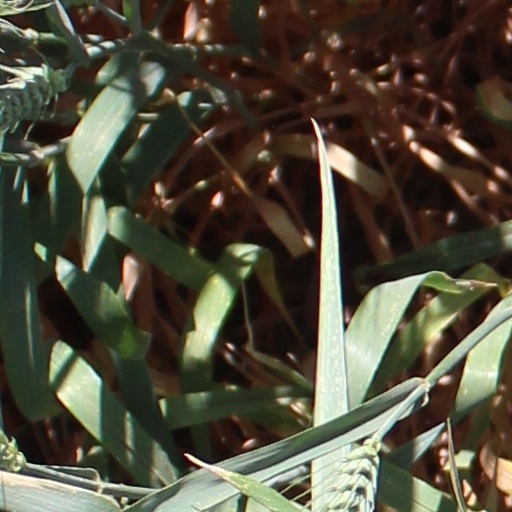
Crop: wheat